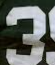
Number: 3